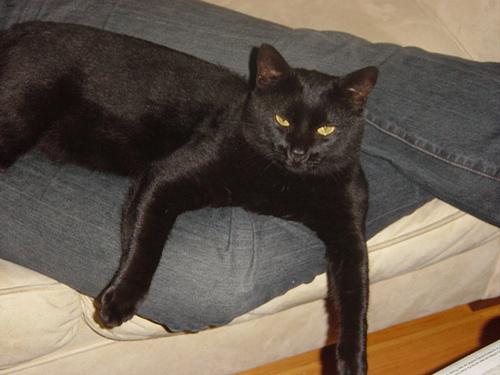
Breed: Bombay